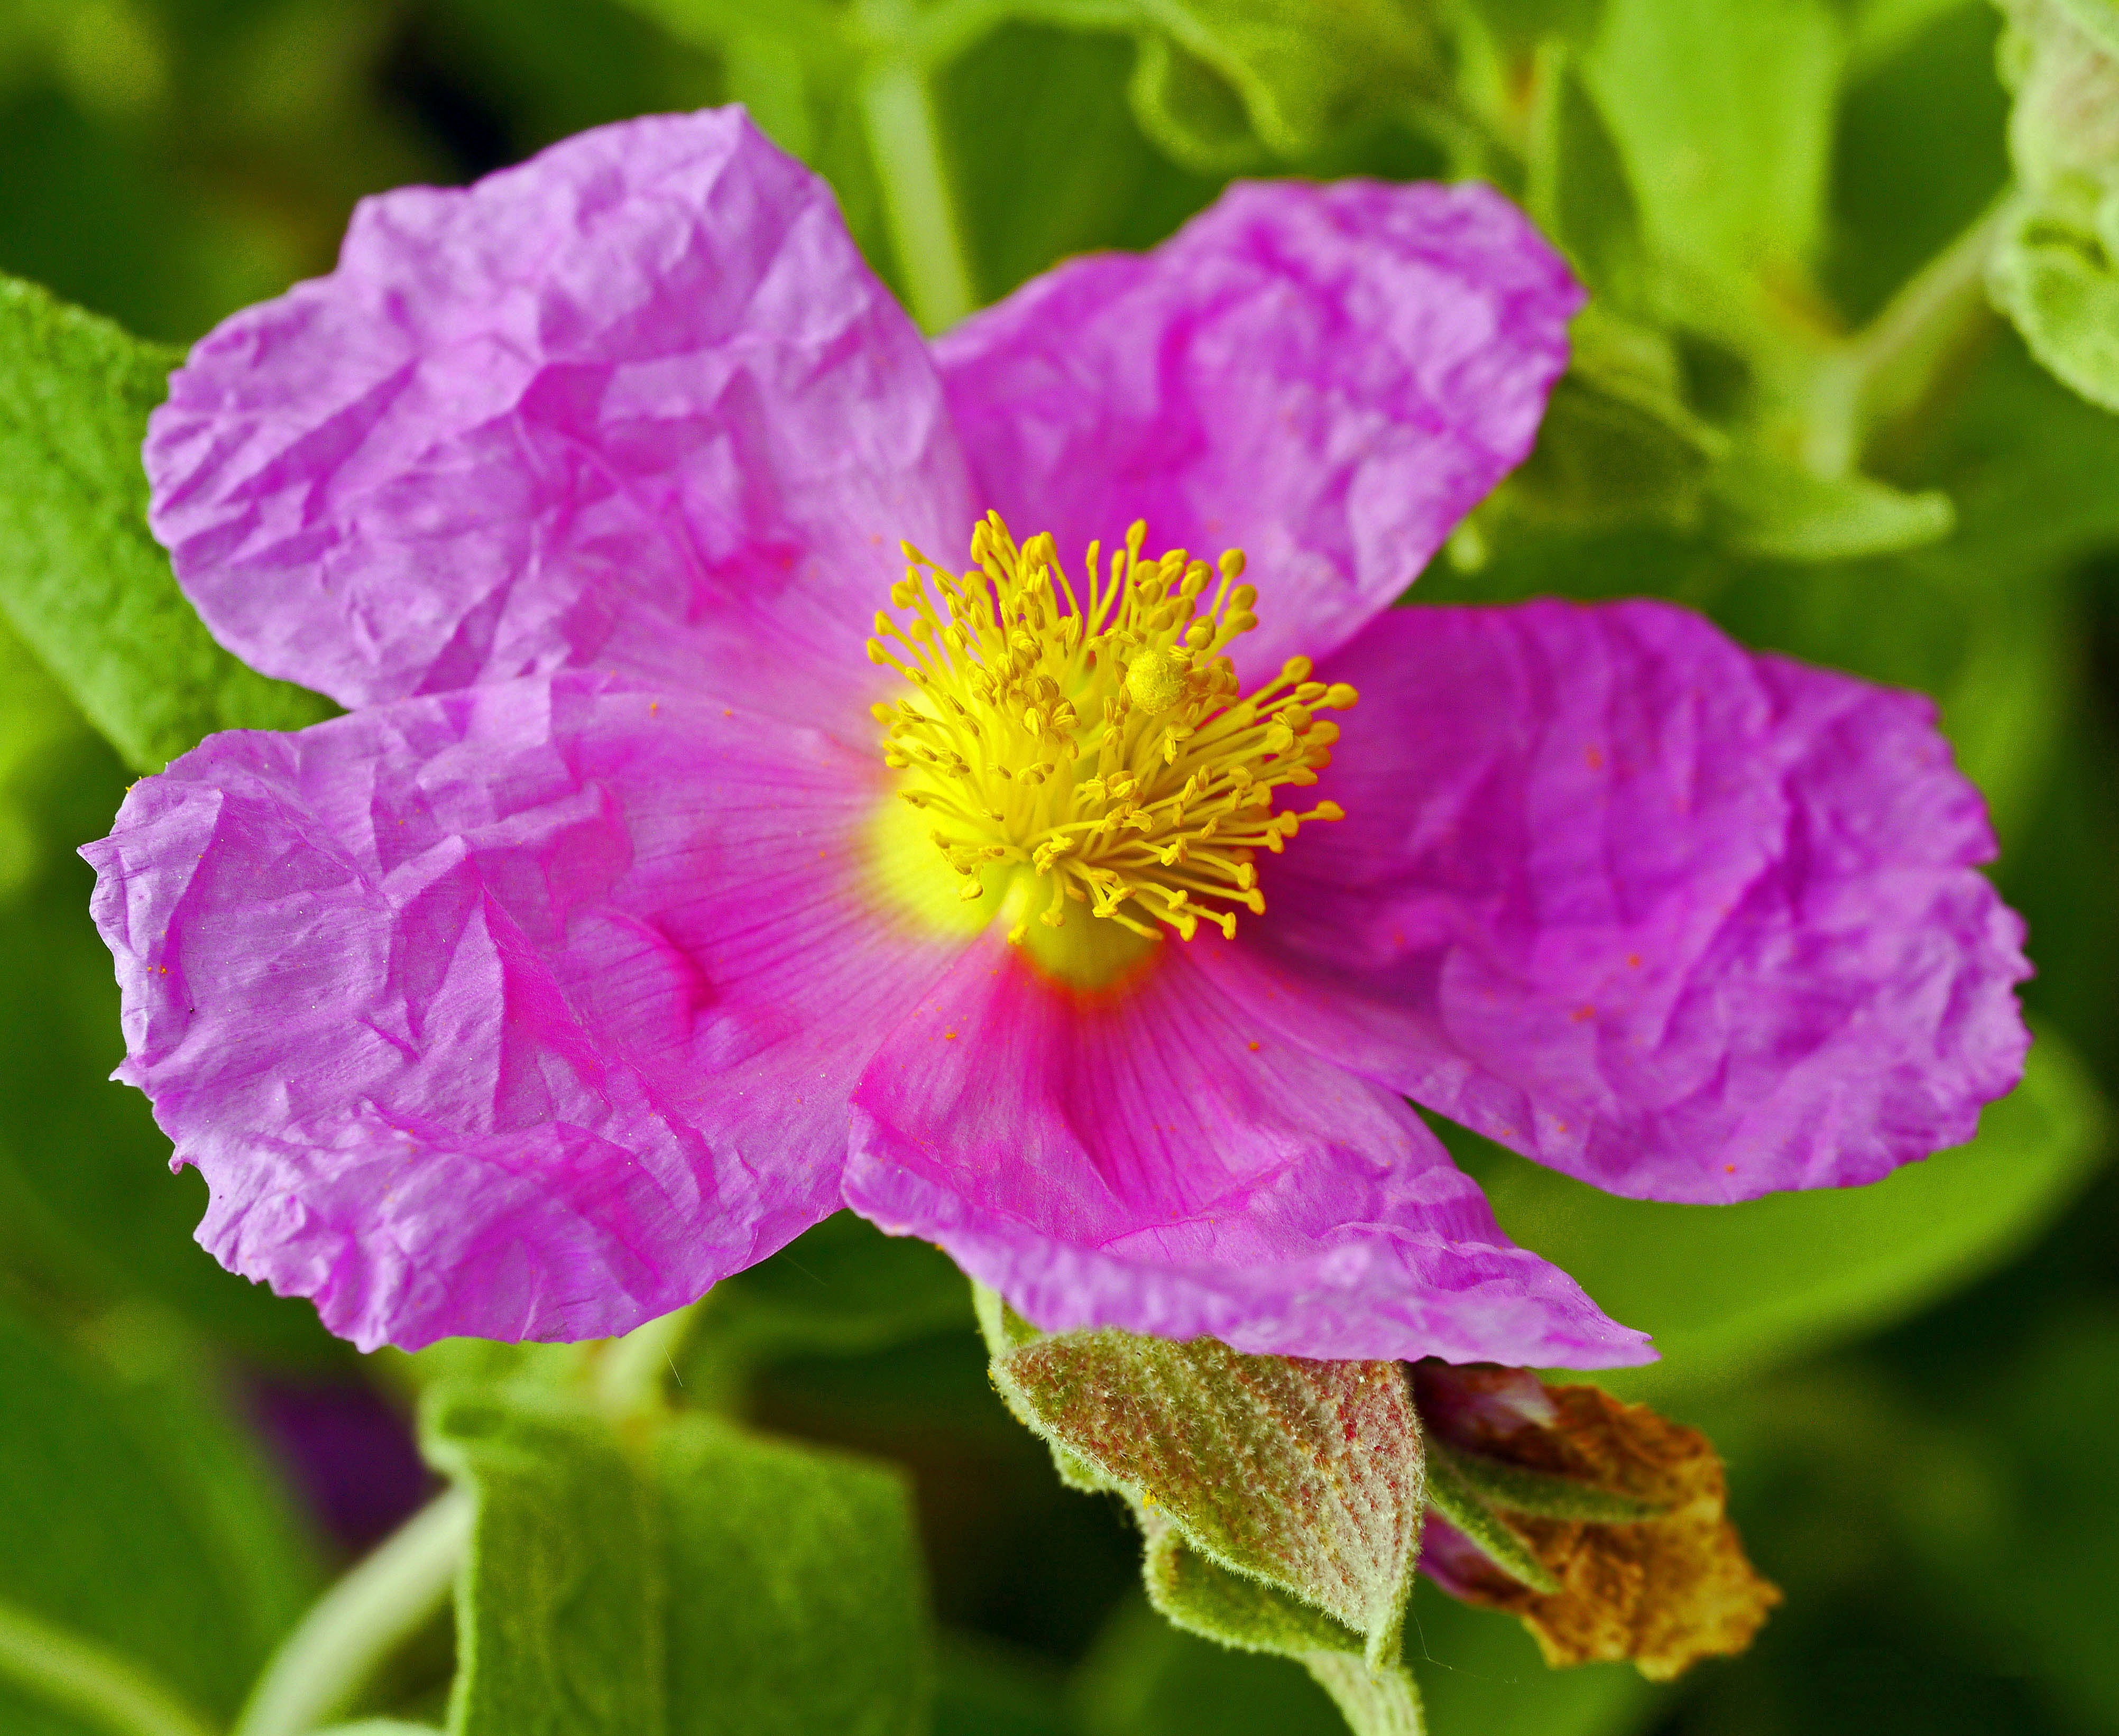
nature, blossom, plant, flower, purple, petal, bloom, rose, spring, mediterranean, pink, close, flora, botanical garden, rockrose, macro photography, flowering plant, rose family, munster, wwu, rosa rugosa, annual plant, land plant, rosa gallica, cistus albidus, rock rose plant, westf lische wilhelms university of, crumple flower